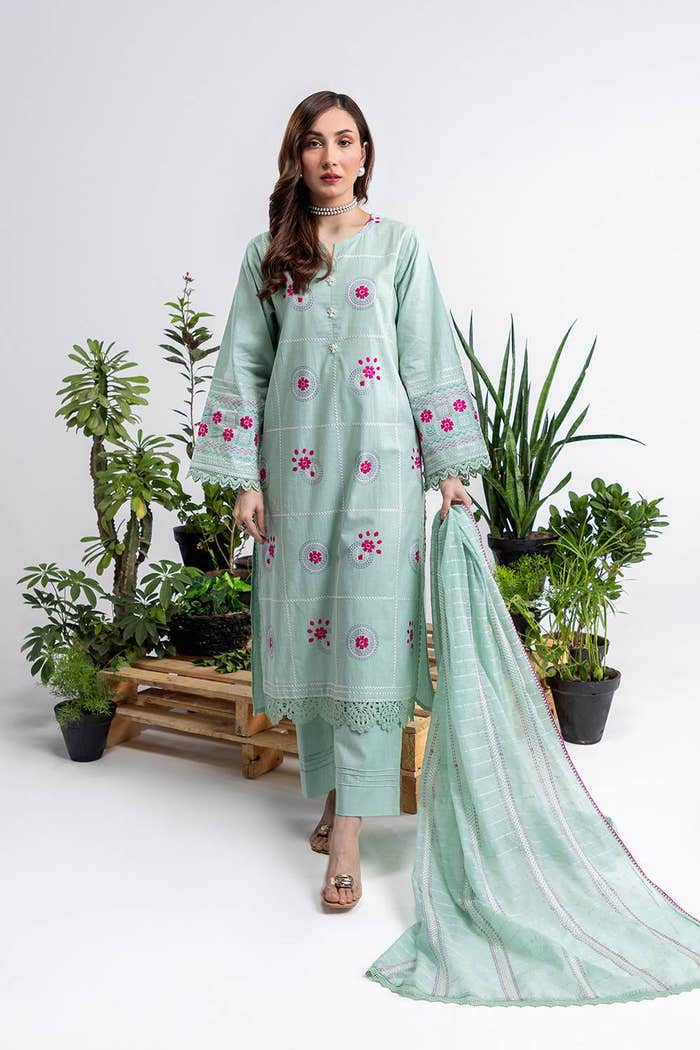
mint embroidered cotton suit